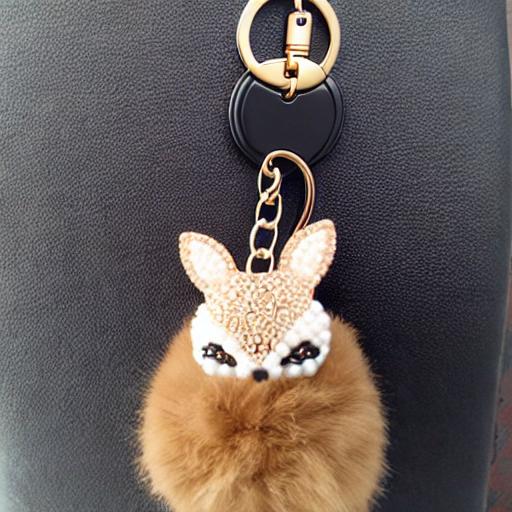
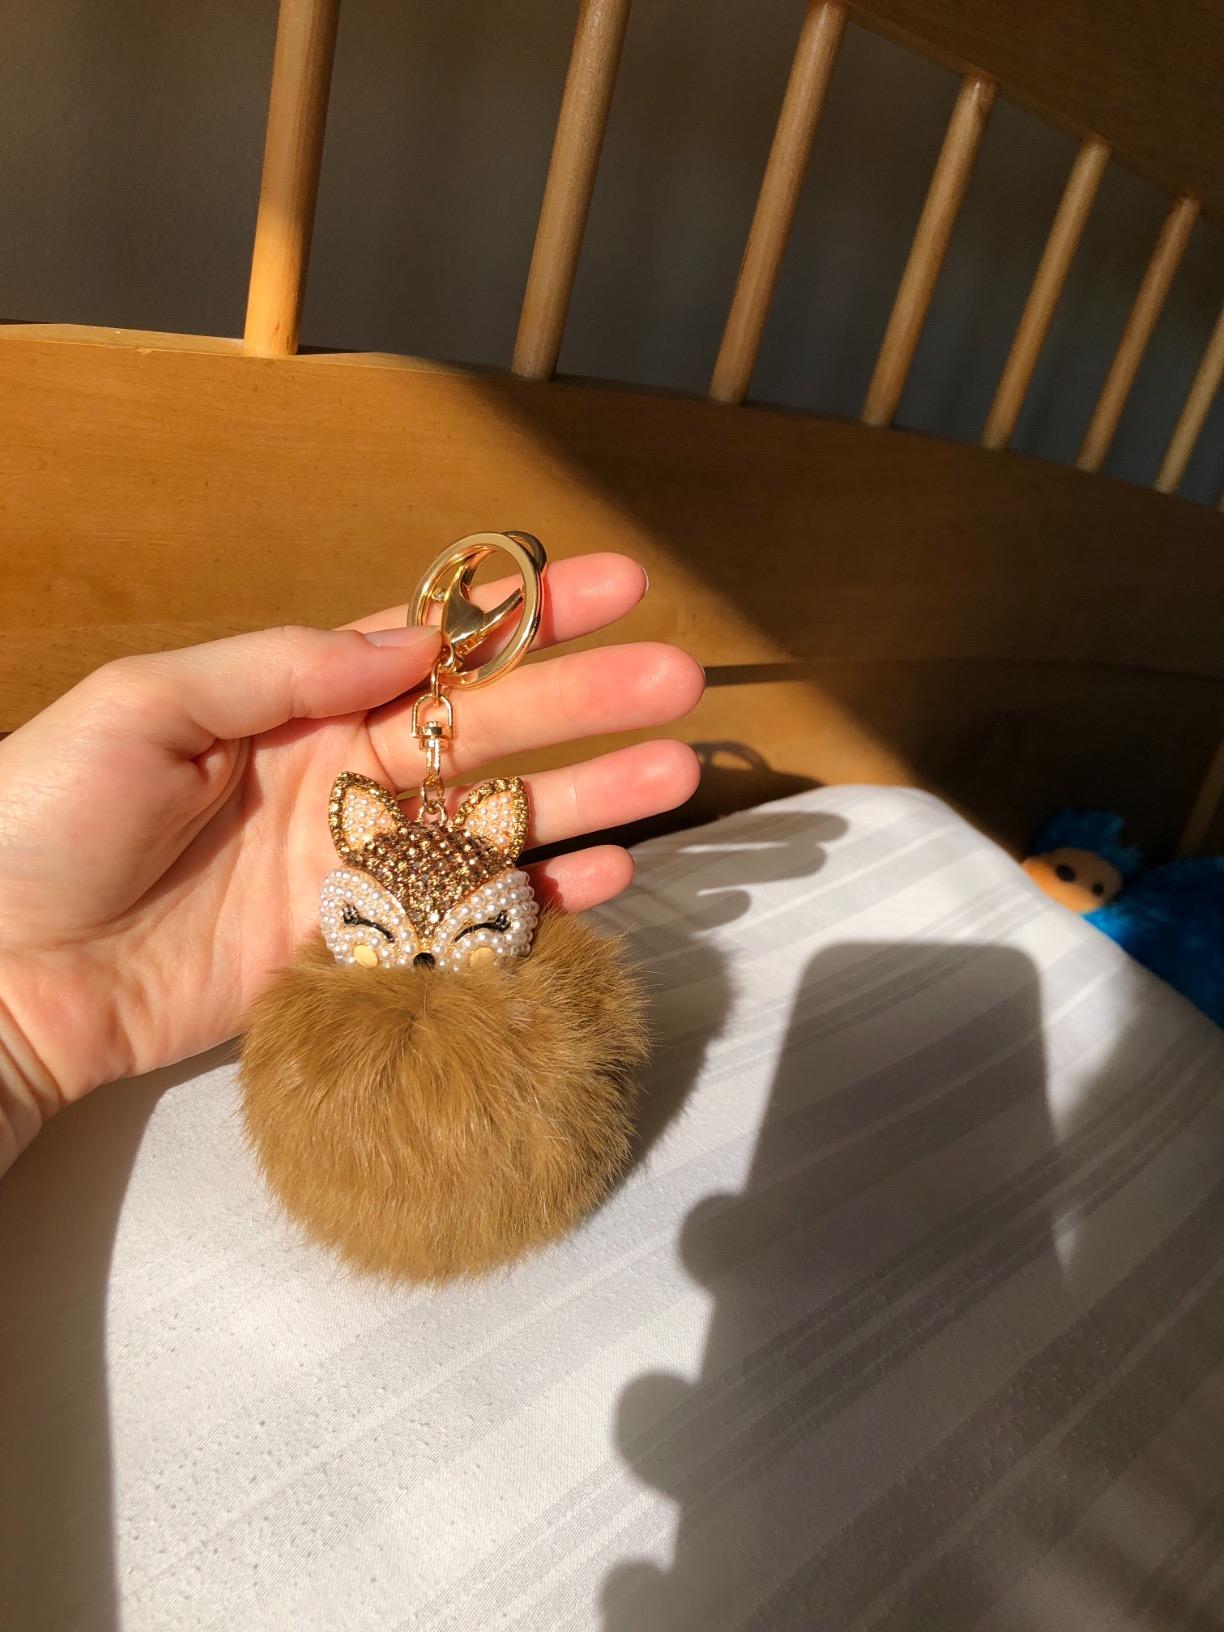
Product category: accessories_keychain
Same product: no